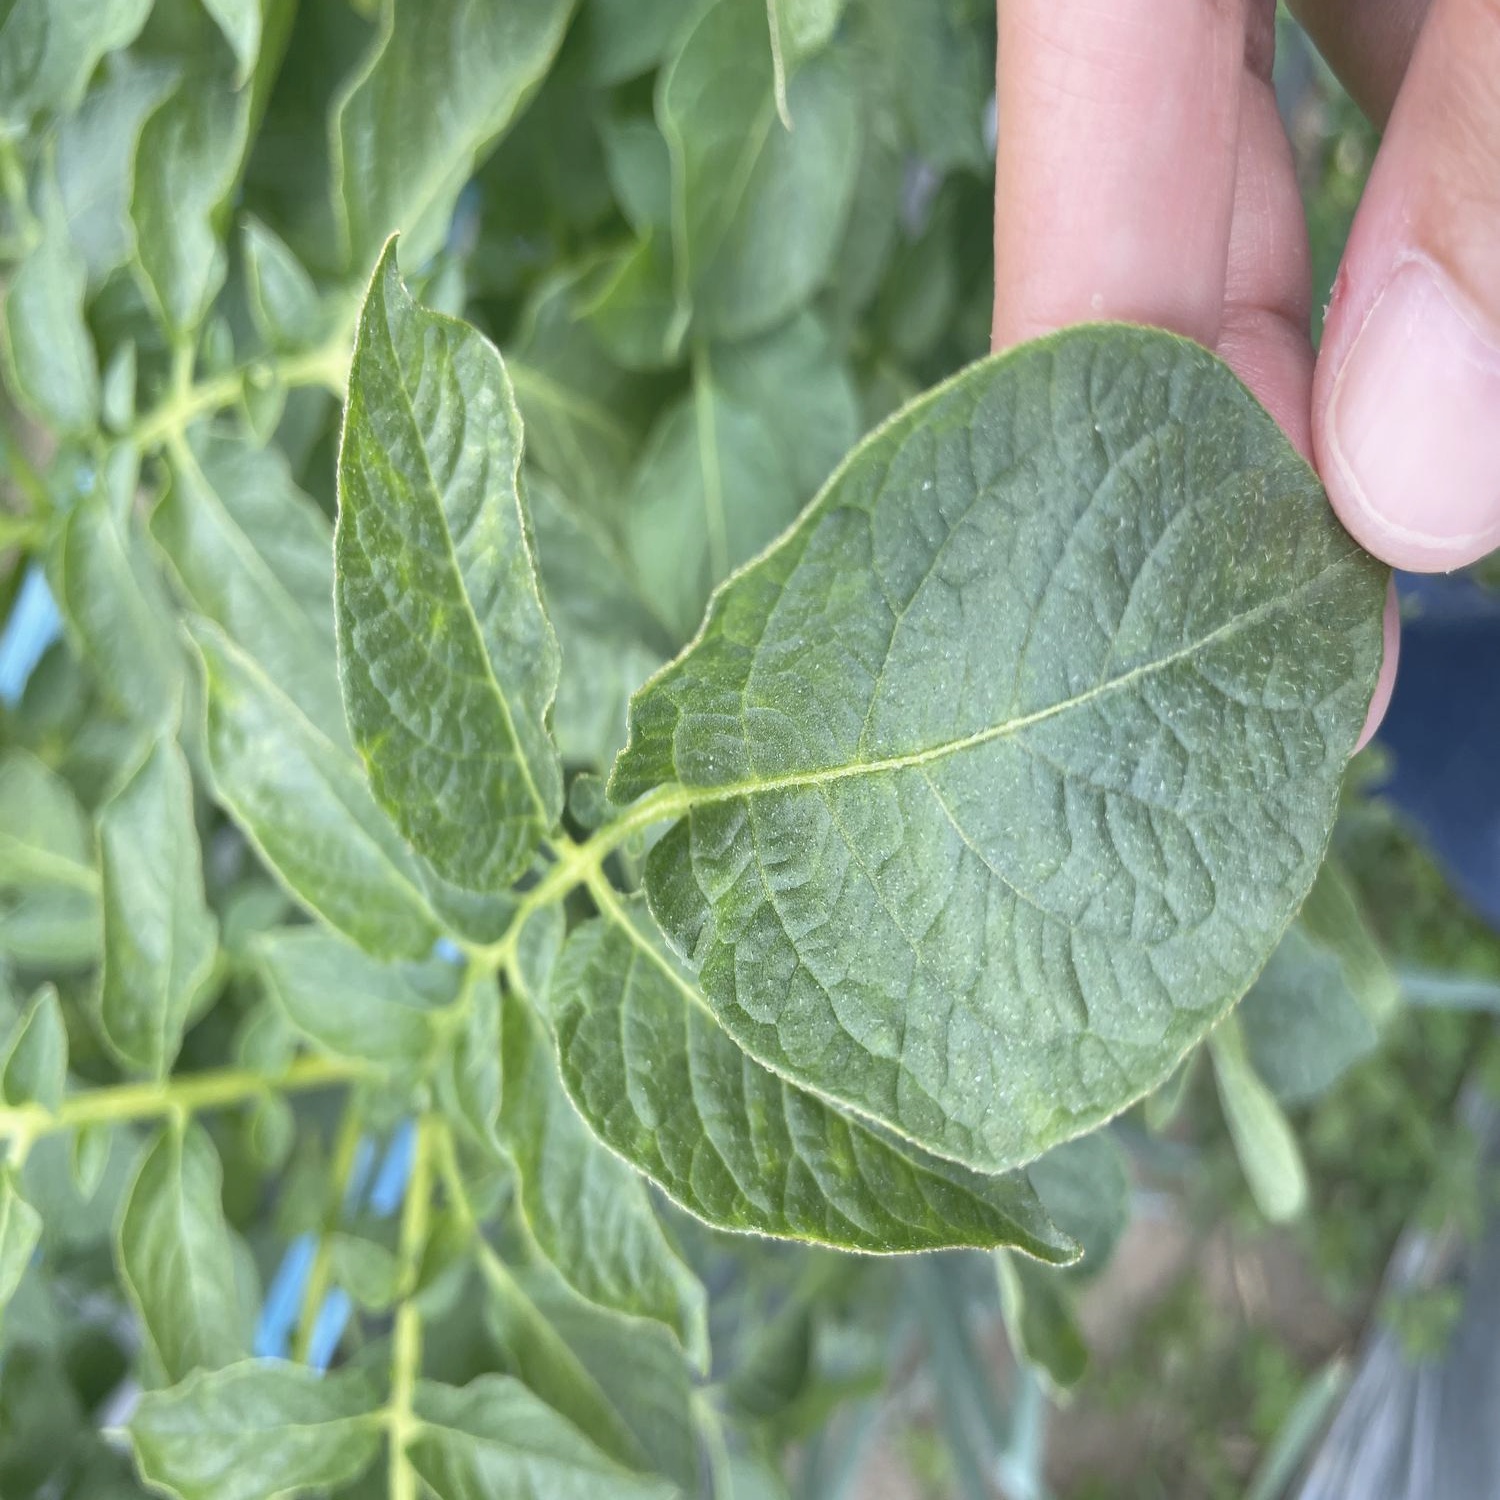
Etiqueta: Virus